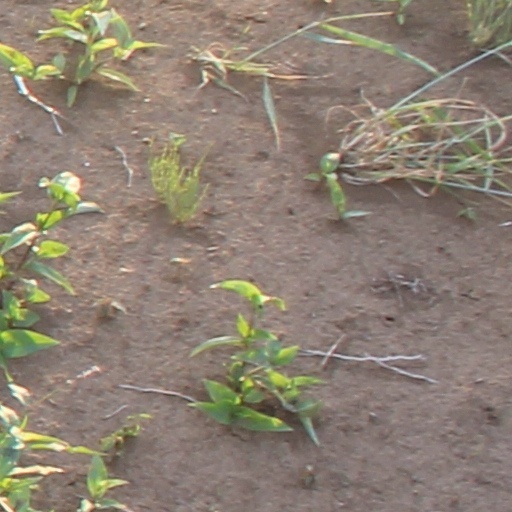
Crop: wheat